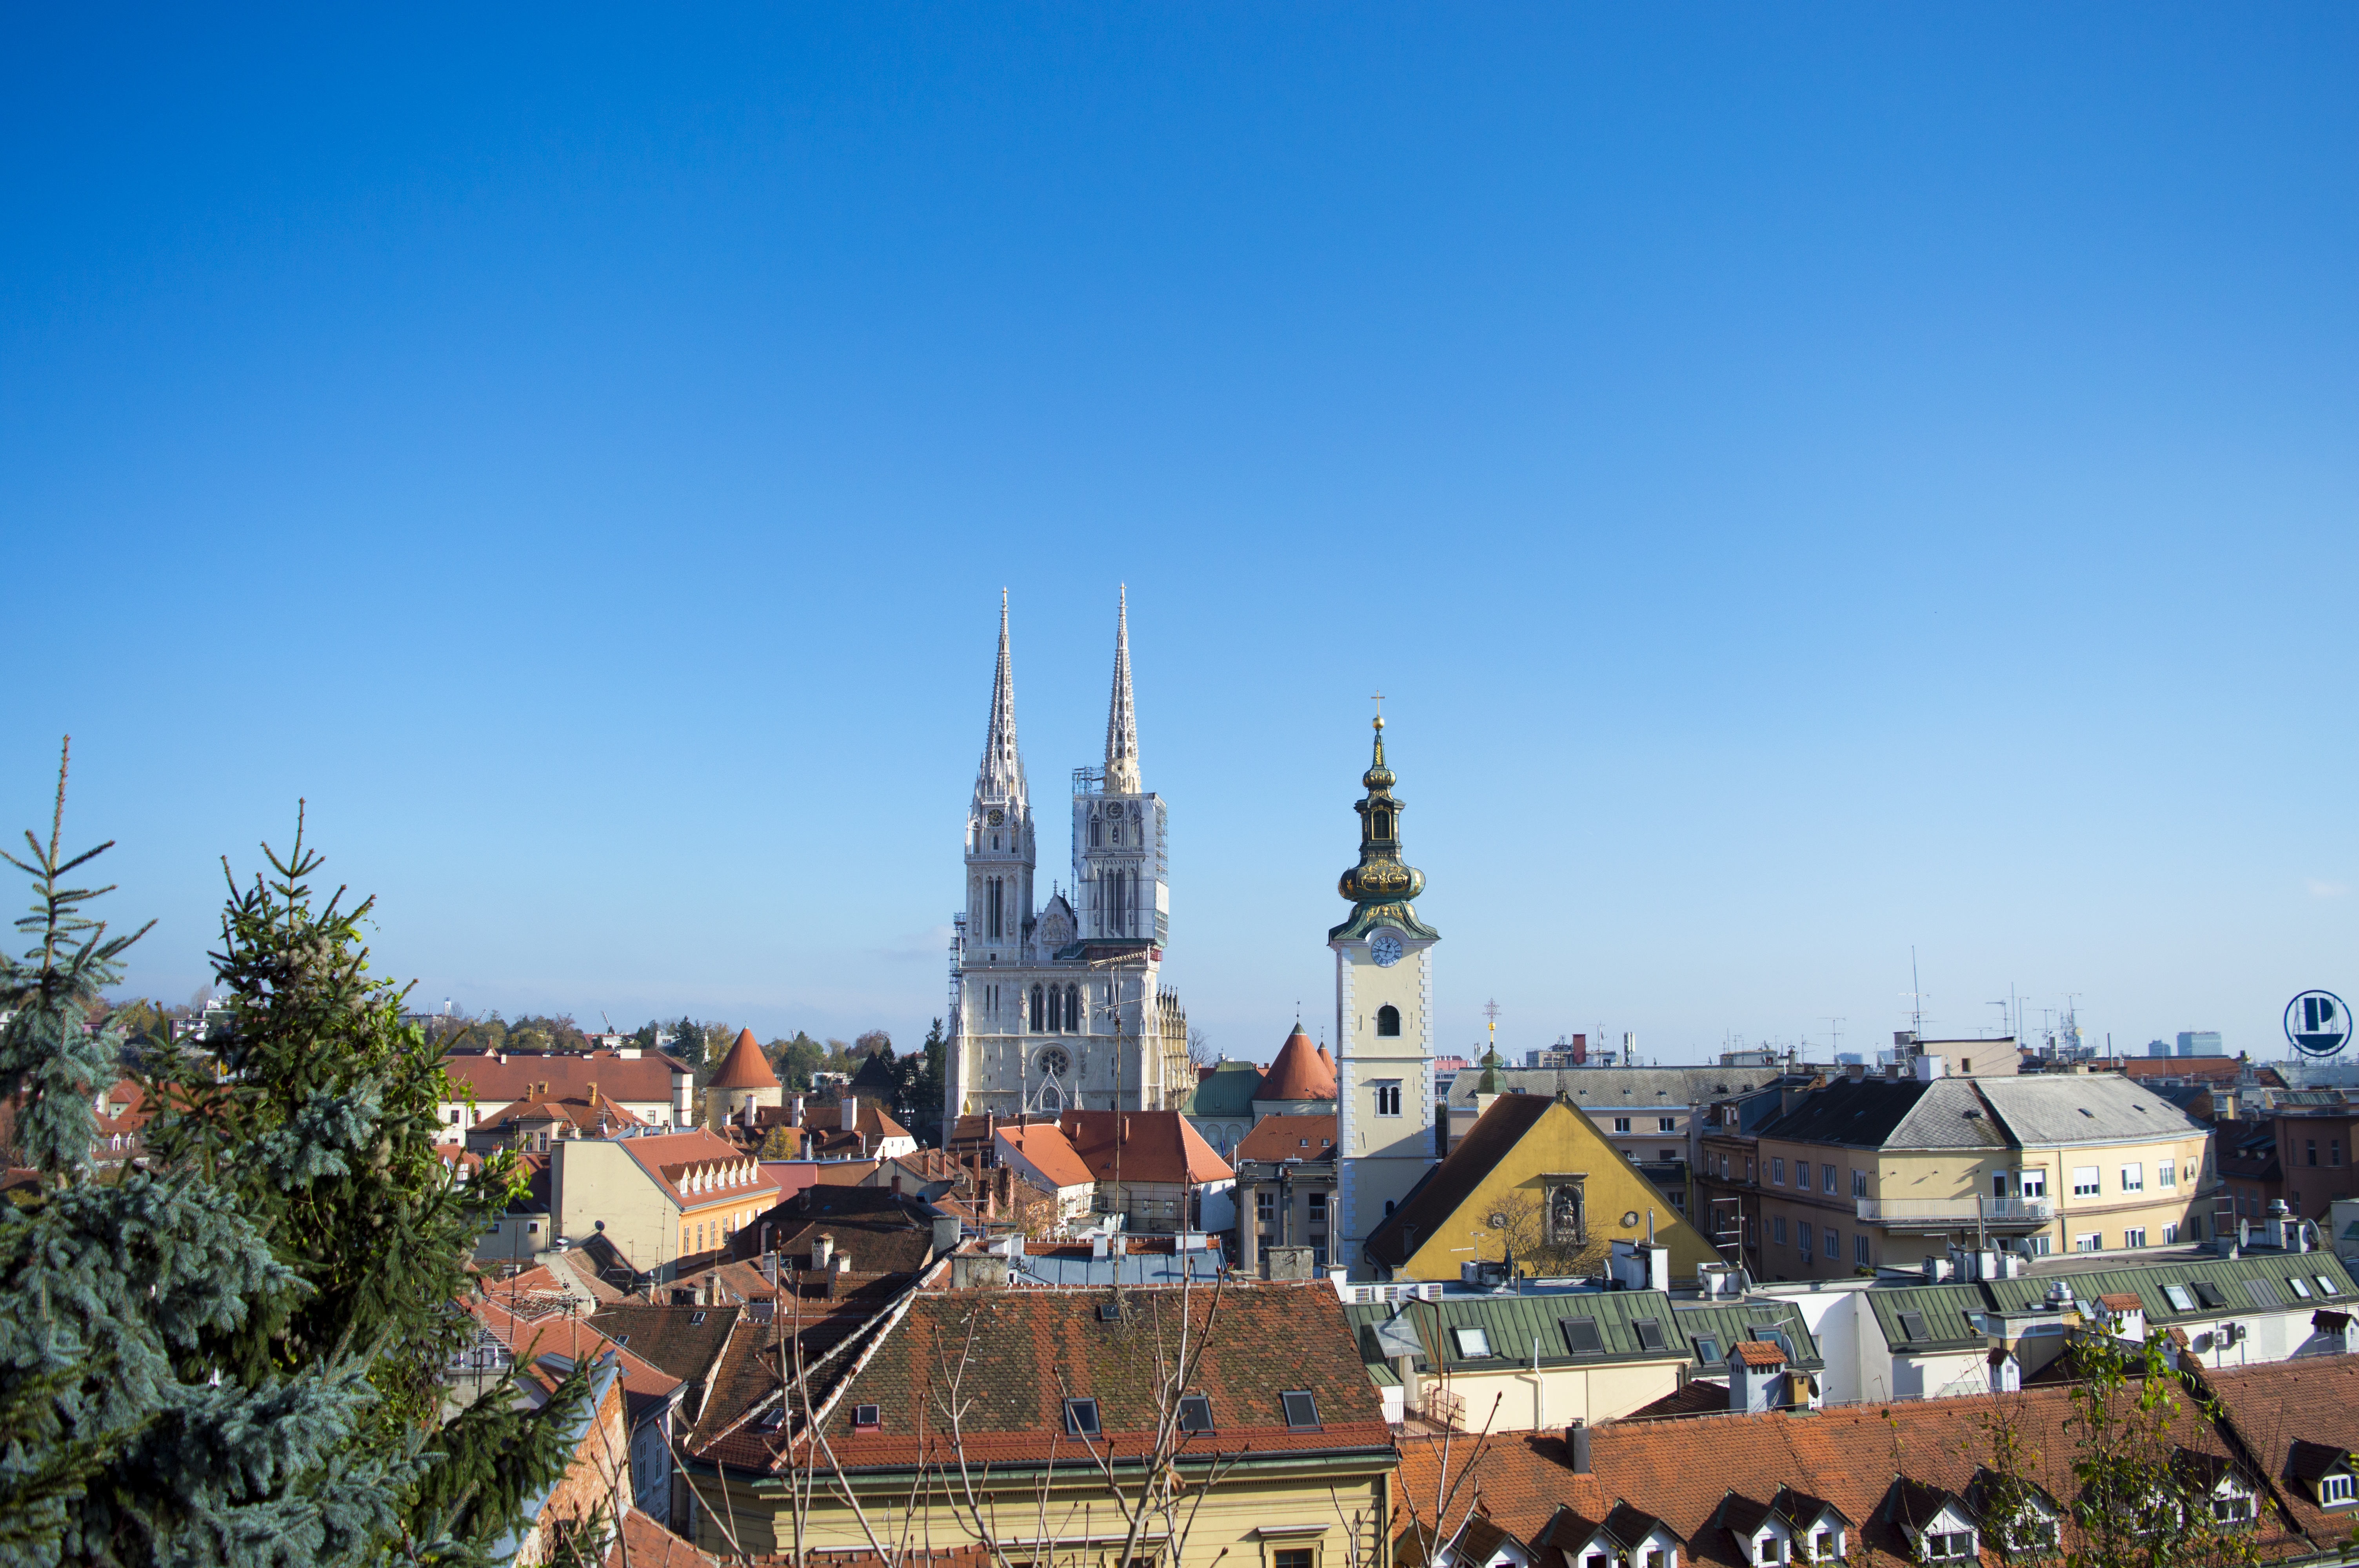
landscape, architecture, skyline, town, city, cityscape, panorama, downtown, europe, tower, landmark, church, cathedral, tourism, place of worship, capital, croatia, resort, spire, history, historical, tours, zagreb